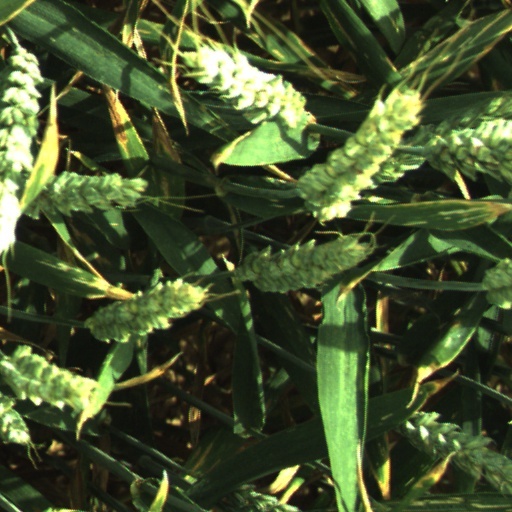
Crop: wheat